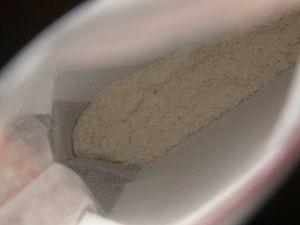
La méthoxétamine, connue également sous les noms de MXE ou 3-MeO-2-Oxo-PCE, est un produit chimique de la classe des arylcyclohexylamines qui a été notifiée comme une nouvelle substance psychoactive en 2010 et comme une drogue de synthèse. Il s'agit d'un dérivé de la kétamine qui contient également des caractéristiques structurelles de l'éticyclidine et du 3-MeO-PCP. La méthoxétamine est suspectée de se comporter comme un antagoniste des récepteurs NMDA et un inhibiteur de la recapture de la sérotonine et de la noradrénaline, bien qu'elle n'ait pas été formellement étudiée du point de vue pharmacologique.
Les arylcyclohexylamines, aussi appelées arylcyclohexamines ou arylcyclohexanamines, sont une famille de composés chimiques utilisés en pharmacologie et comme drogues de synthèse.